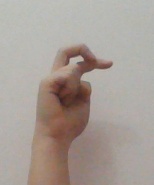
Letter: zay